Naldo (footballer, born 1982)

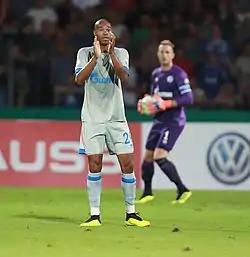
Naldo giving out instructions during the DFB–Pokal match against FC Schweinfurt 05 on 17 August 2018.

Ahead of the 2017–18 season, Naldo said he demanded more seriousness and discipline from the young players. Naldo was linked a move return to Wolfsburg but ended up staying at Schalke 04. Since the start of the 2017–18 season, Naldo continued to establish himself in the starting eleven and formed in a centre–back partnership with Nastasić and Thilo Kehrer. He scored his first goal of the season on his 35th birthday, in a 3–1 win against Stuttgart on 10 September 2017. Naldo scored a header in the last minute of the game to help Schalke 04 drew 4–4 against rivals, Borussia Dortmund on 25 November 2017. On 7 December 2017, he signed a one–year contract extension with the club, keeping him until 2019. Naldo then scored two goals in two matches between 16 December 2017 and 13 January 2018 against Eintracht Frankfurt and RB Leipzig. For his performance, he was named Schalke 04’s Player of the Month for November and December. Two weeks later on 27 January 2018, Naldo scored his fifth goal of the season, in a 2–0 win against Stuttgart. He helped the club keep five consecutive clean sheets between 25 February 2018 and 31 March 2018. This was followed up by scoring in the next two matches against Hamburg and Borussia Dortmund. Naldo, once again, was voted Schalke 04’s Player of the Month for April. He made his 350th appearance in the league, coming against FC Augsburg on 5 May 2018, as the club won 2–1. Despite missing one matches throughout the 2017–18 season, Naldo went on to make thirty–nine appearances and scoring seven times in all competitions. For his performance, he was named 2017–18 season's kicker Team of the Season for the fourth time. Naldo went on to win the league's ‘Outfield Player of the Season’. He also came third in the race for the German award of Footballer of the Year, finishing behind Nils Petersen and Toni Kroos.